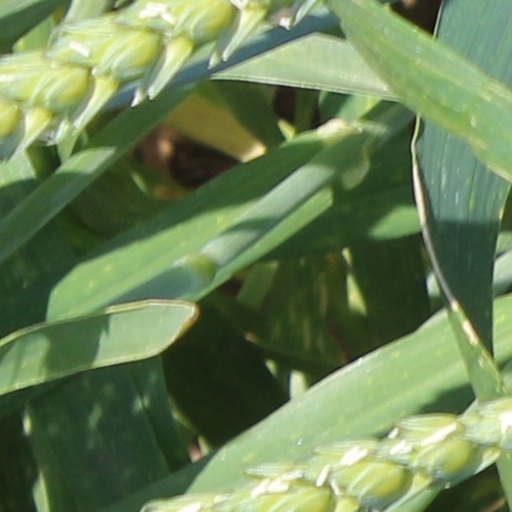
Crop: wheat